Andi Knoll

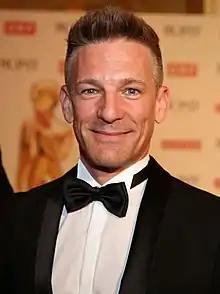

Andreas "Andi" Knoll (born 11 June 1972 in Innsbruck) is an Austrian radio and television presenter. He has served as the Austrian commentator for the Eurovision Song Contest since 1999.